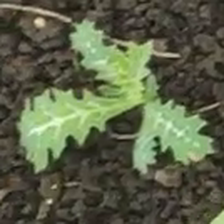
Weed species: Bilayat_(Mexicana_Argemone)